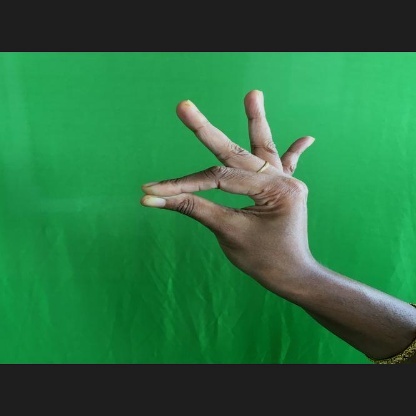
Mudra: Hamsasyam